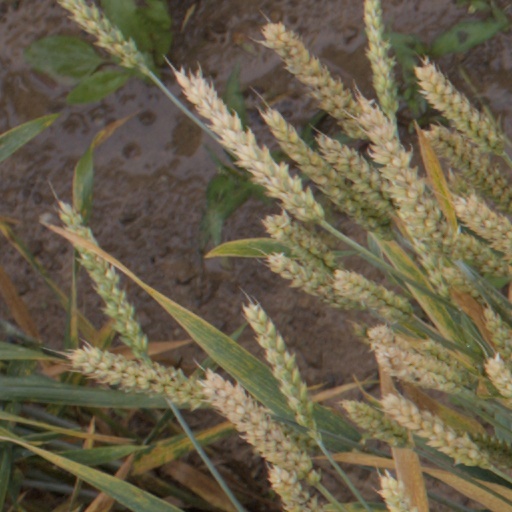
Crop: wheat